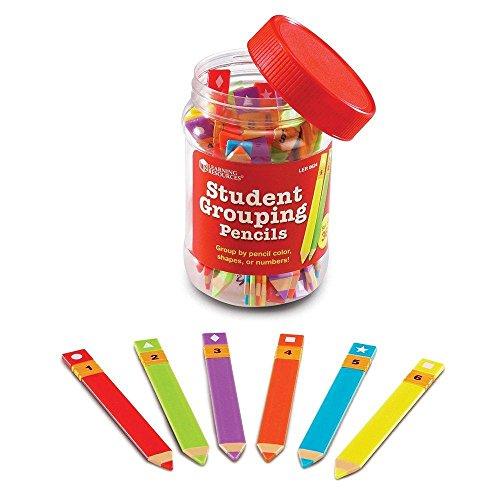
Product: Learning Resources Student Grouping Pencils
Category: Office Products | Office & School Supplies | Writing & Correction Supplies | Pencils | Wooden Colored Pencils
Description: Space on pencils to write student names or brain break ideas.
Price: $14.43
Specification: ASIN:B000URJCVQ|ShippingWeight:6.4ounces(Viewshippingratesandpolicies)|DateFirstAvailable:August26,2008